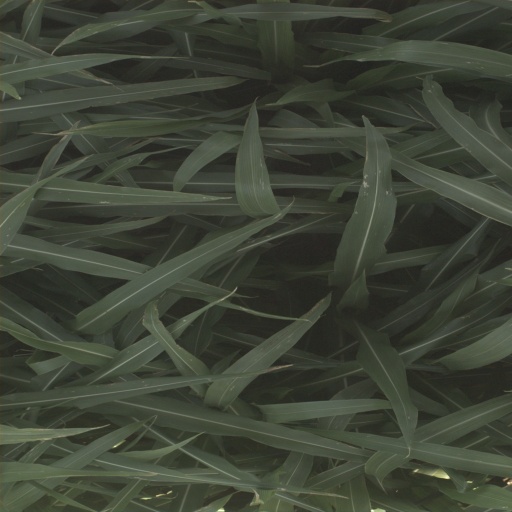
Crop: sorghum